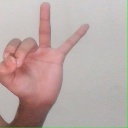
अक्षर: ण